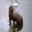
Label: otter